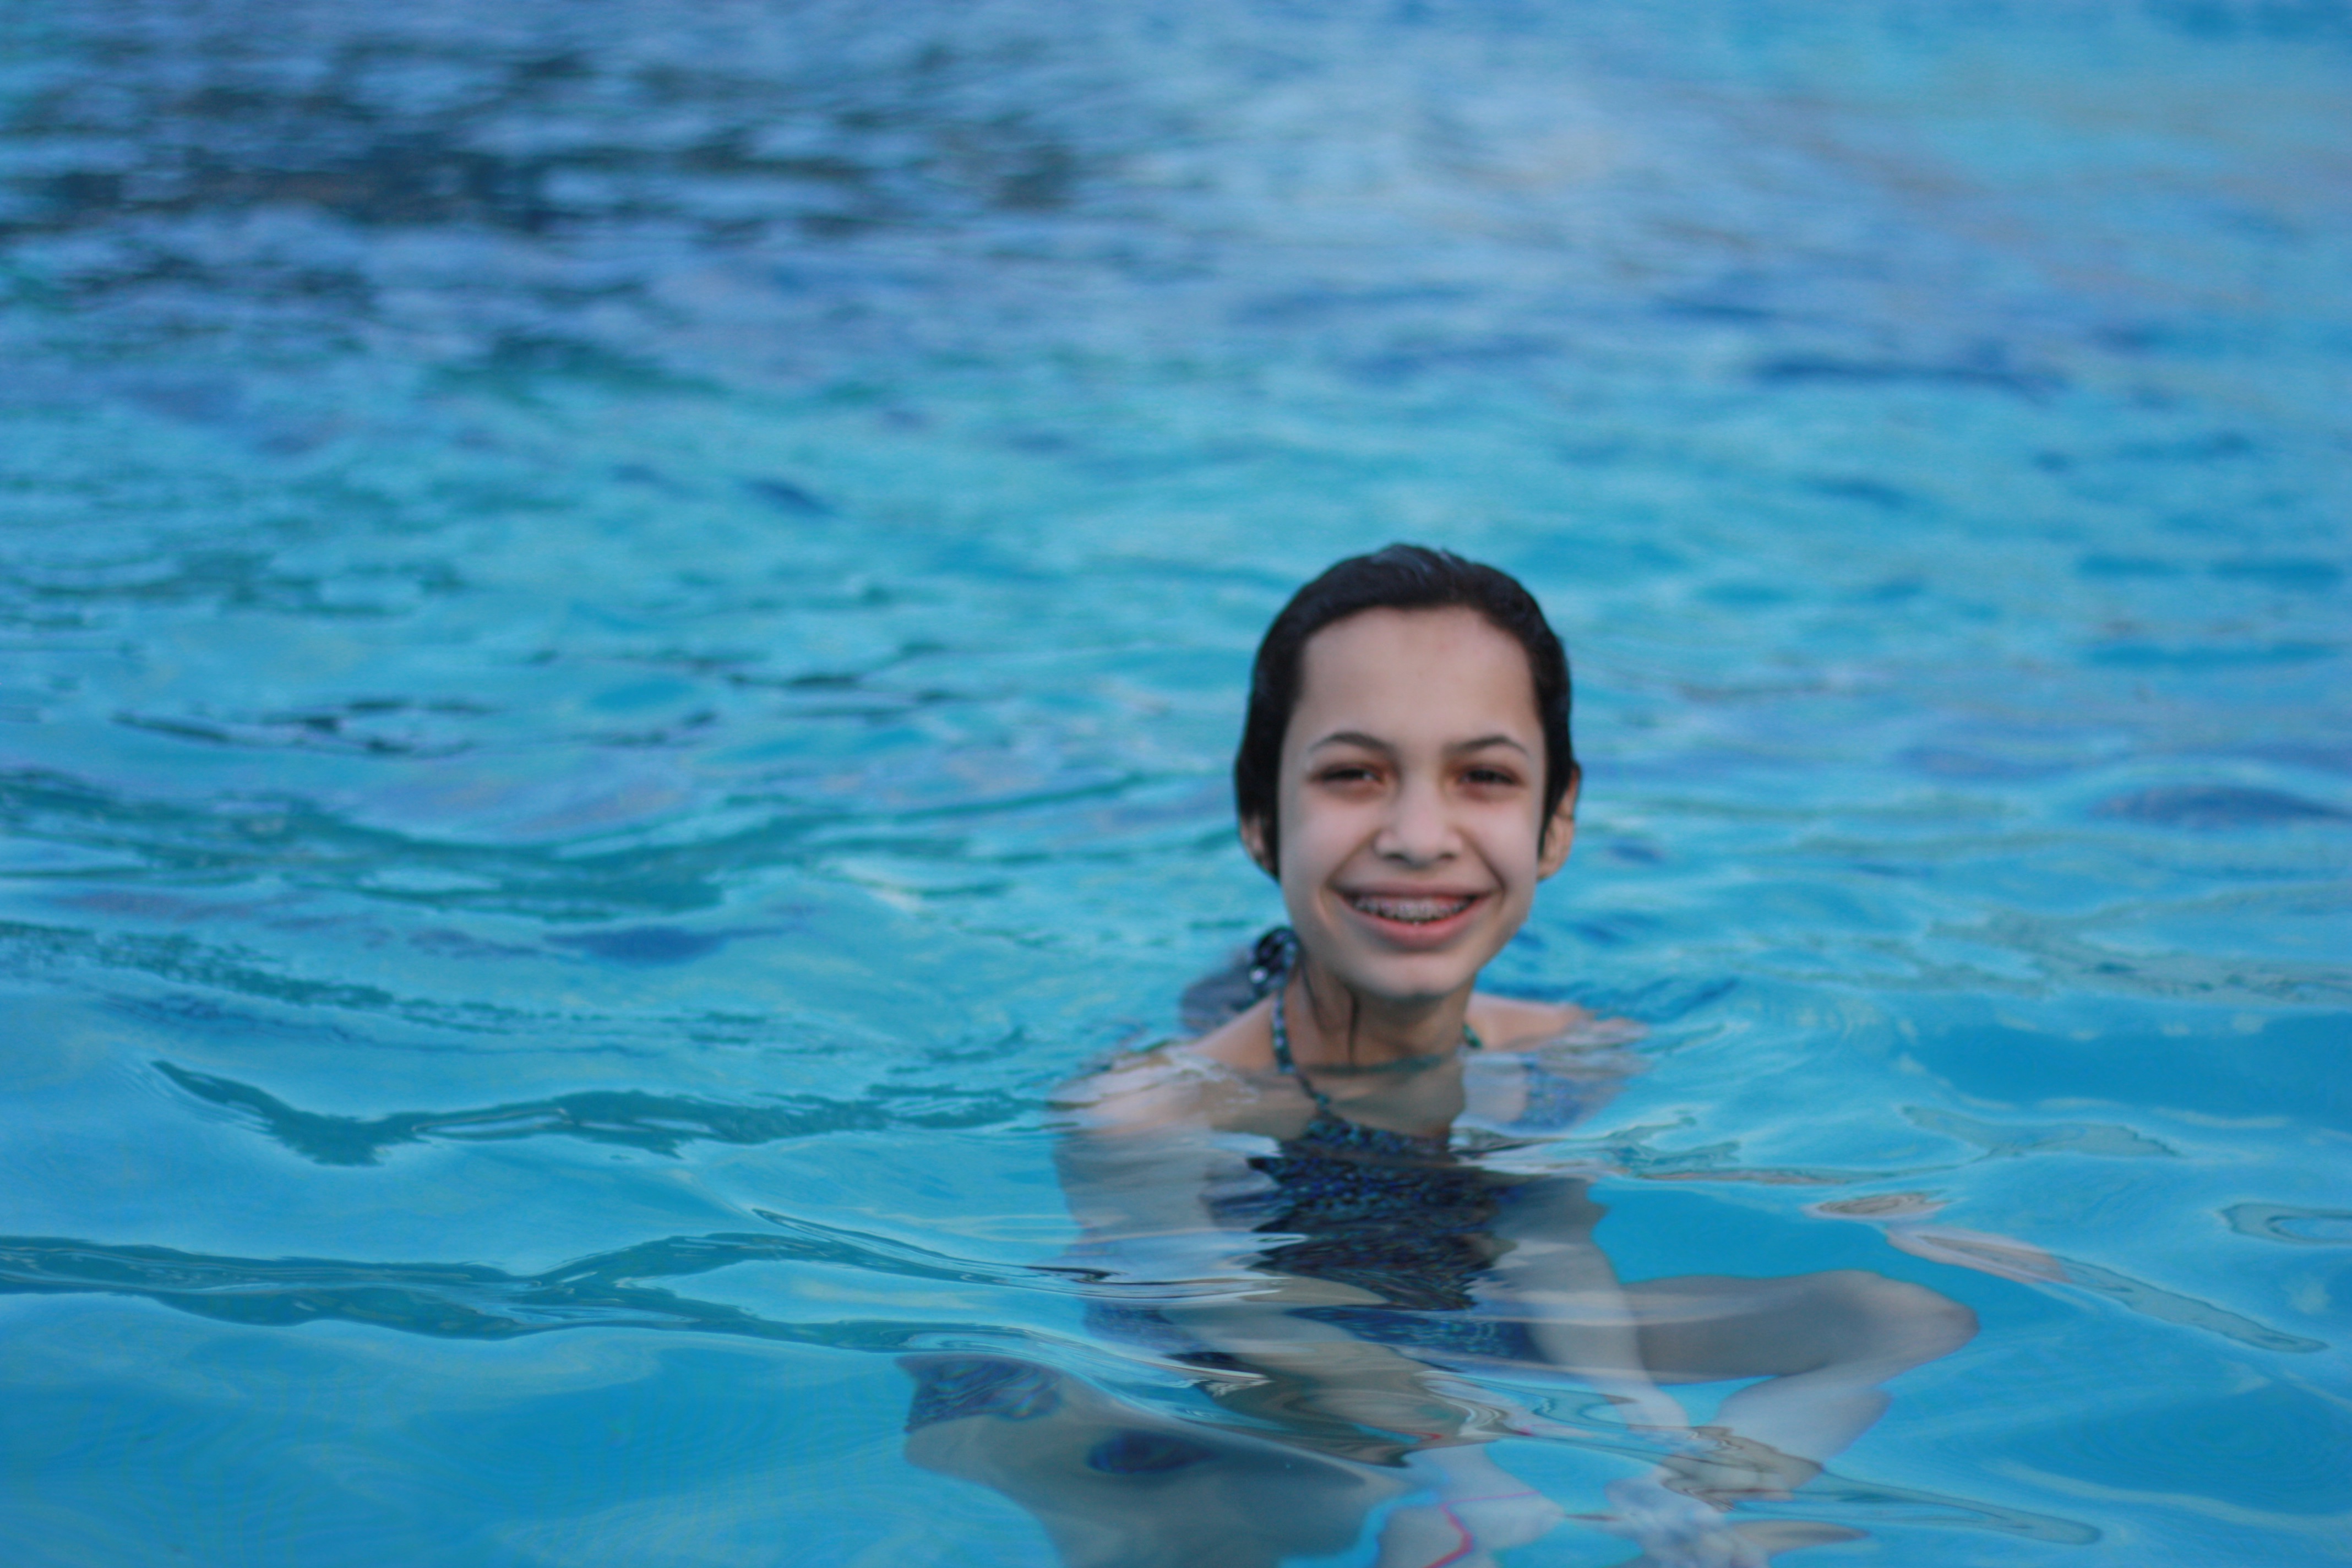
sea, swimming pool, swimming, swimmer, sports, water sport